Palmyra Atoll

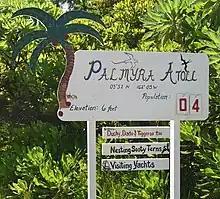
Welcome sign for Palmyra Atoll, June 2005

When Hawaii was admitted to the United States in 1959, Palmyra was explicitly separated from the new state, remaining a federal incorporated territory, to be administered by the secretary of the interior under a presidential executive order.